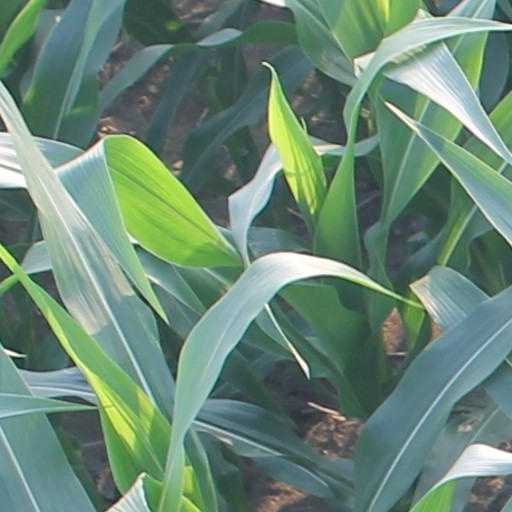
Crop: maize; corn